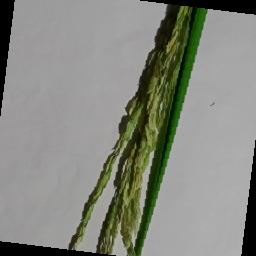
Label: Rice___Neck_Blast